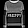
Label: Pullover